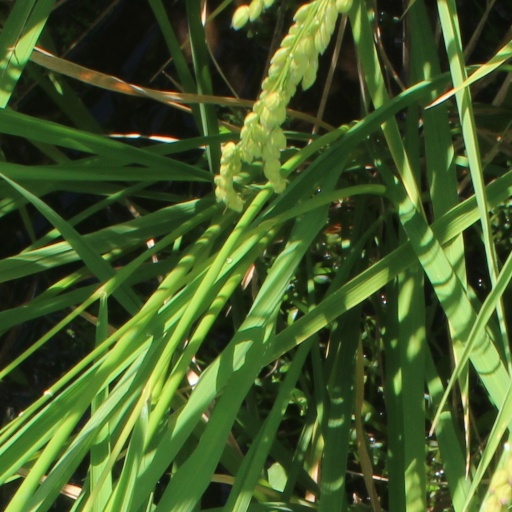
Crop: rice